Art Gallery of New South Wales

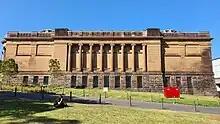
The left wall of Art Gallery of New South Wales

Newly appointed government architect, Walter Liberty Vernon, secured the prestigious commission over John Horbury Hunt in 1895. Vernon believed that the Gothic style admitted greater individuality and richness 'not obtainable in the colder and unbending lines of Pagan Classic.' The trustees were not convinced and demanded a classical temple to art, not unlike William Henry Playfair's Scottish National Gallery, Edinburgh, opened in 1859.